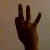
The image shows a hand gesture representing the number 9 in Indian Sign Language.